Takeo ware

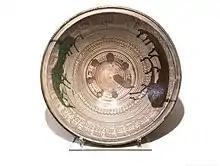
Takeo ware shed glazed large bowl with comb-mark pattern, Edo period, 18th century

Takeo ware (武雄焼) is a type of Japanese pottery originally from Takeo, Saga, western Japan.